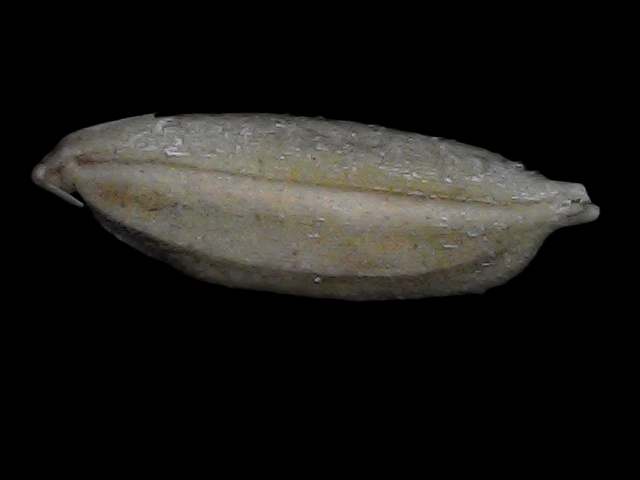
Rice variety: Bd79